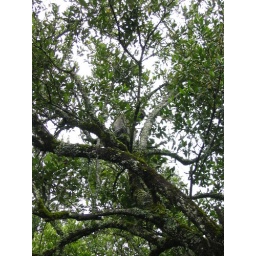
A monkey in a tree